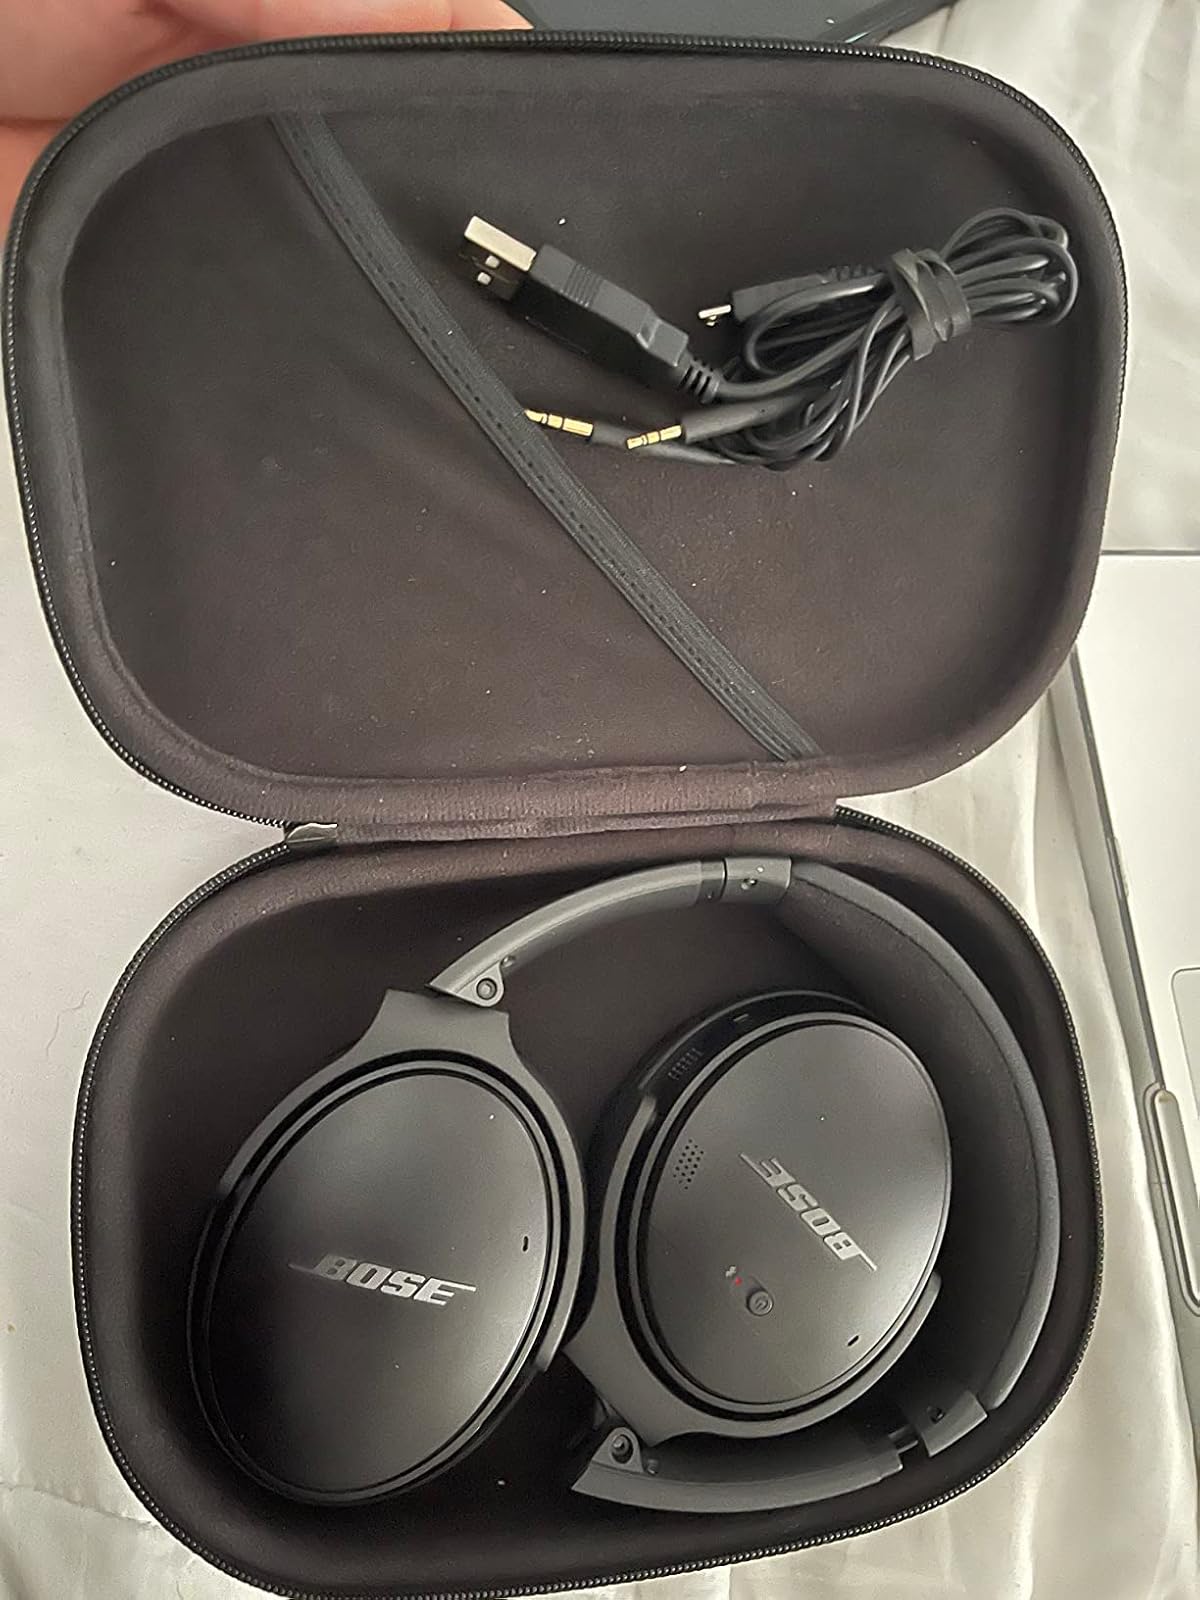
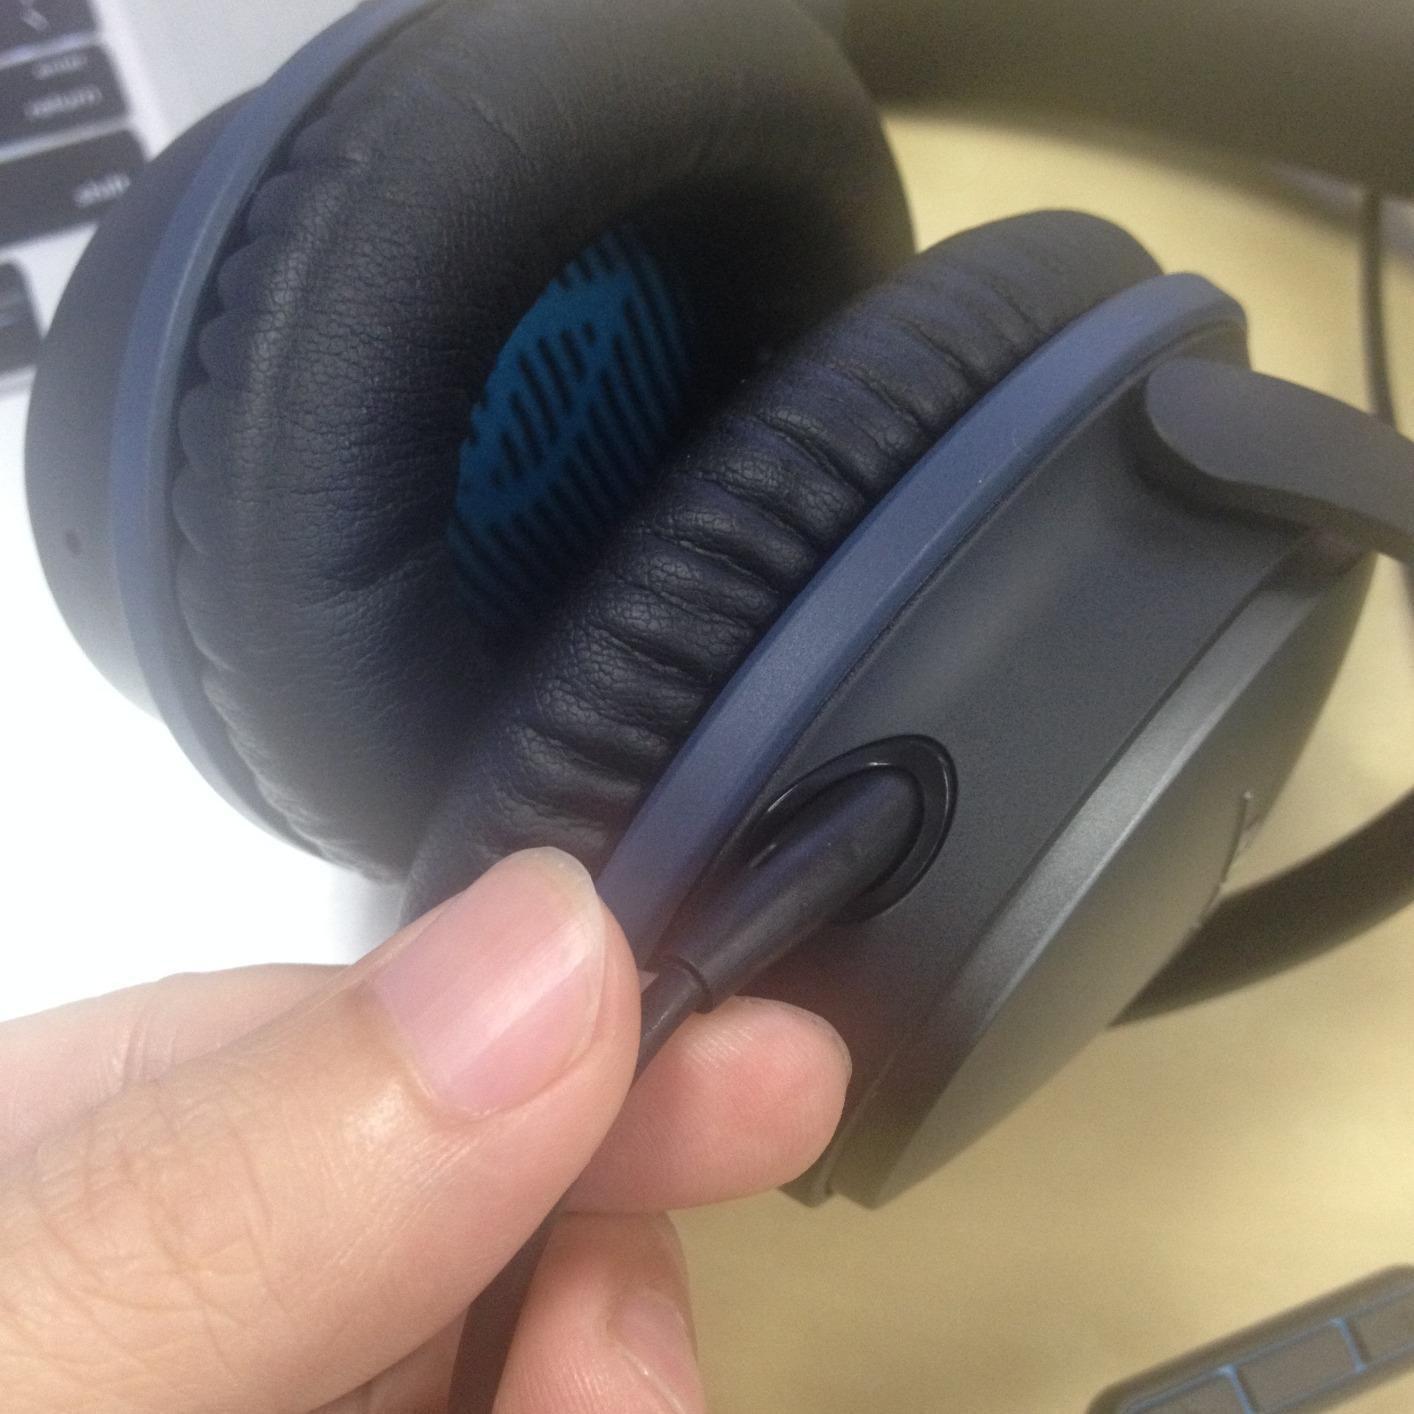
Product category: headphones
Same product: no